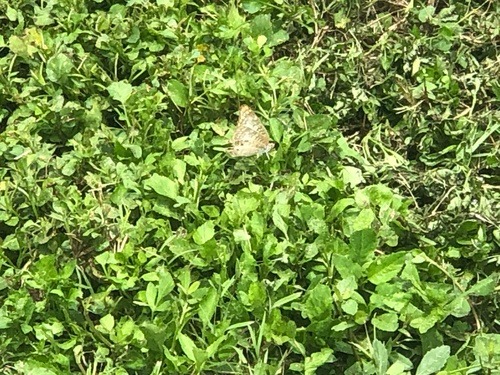
Scientific name: Anartia jatrophae
Common name: White peacock
Family: Nymphalidae
Order: Lepidoptera
Pollinator type: Primary pollinator
Habitat: Gardens, parks, and open areas
Geographic range: Southern United States to Argentina
Conservation status: Least Concern